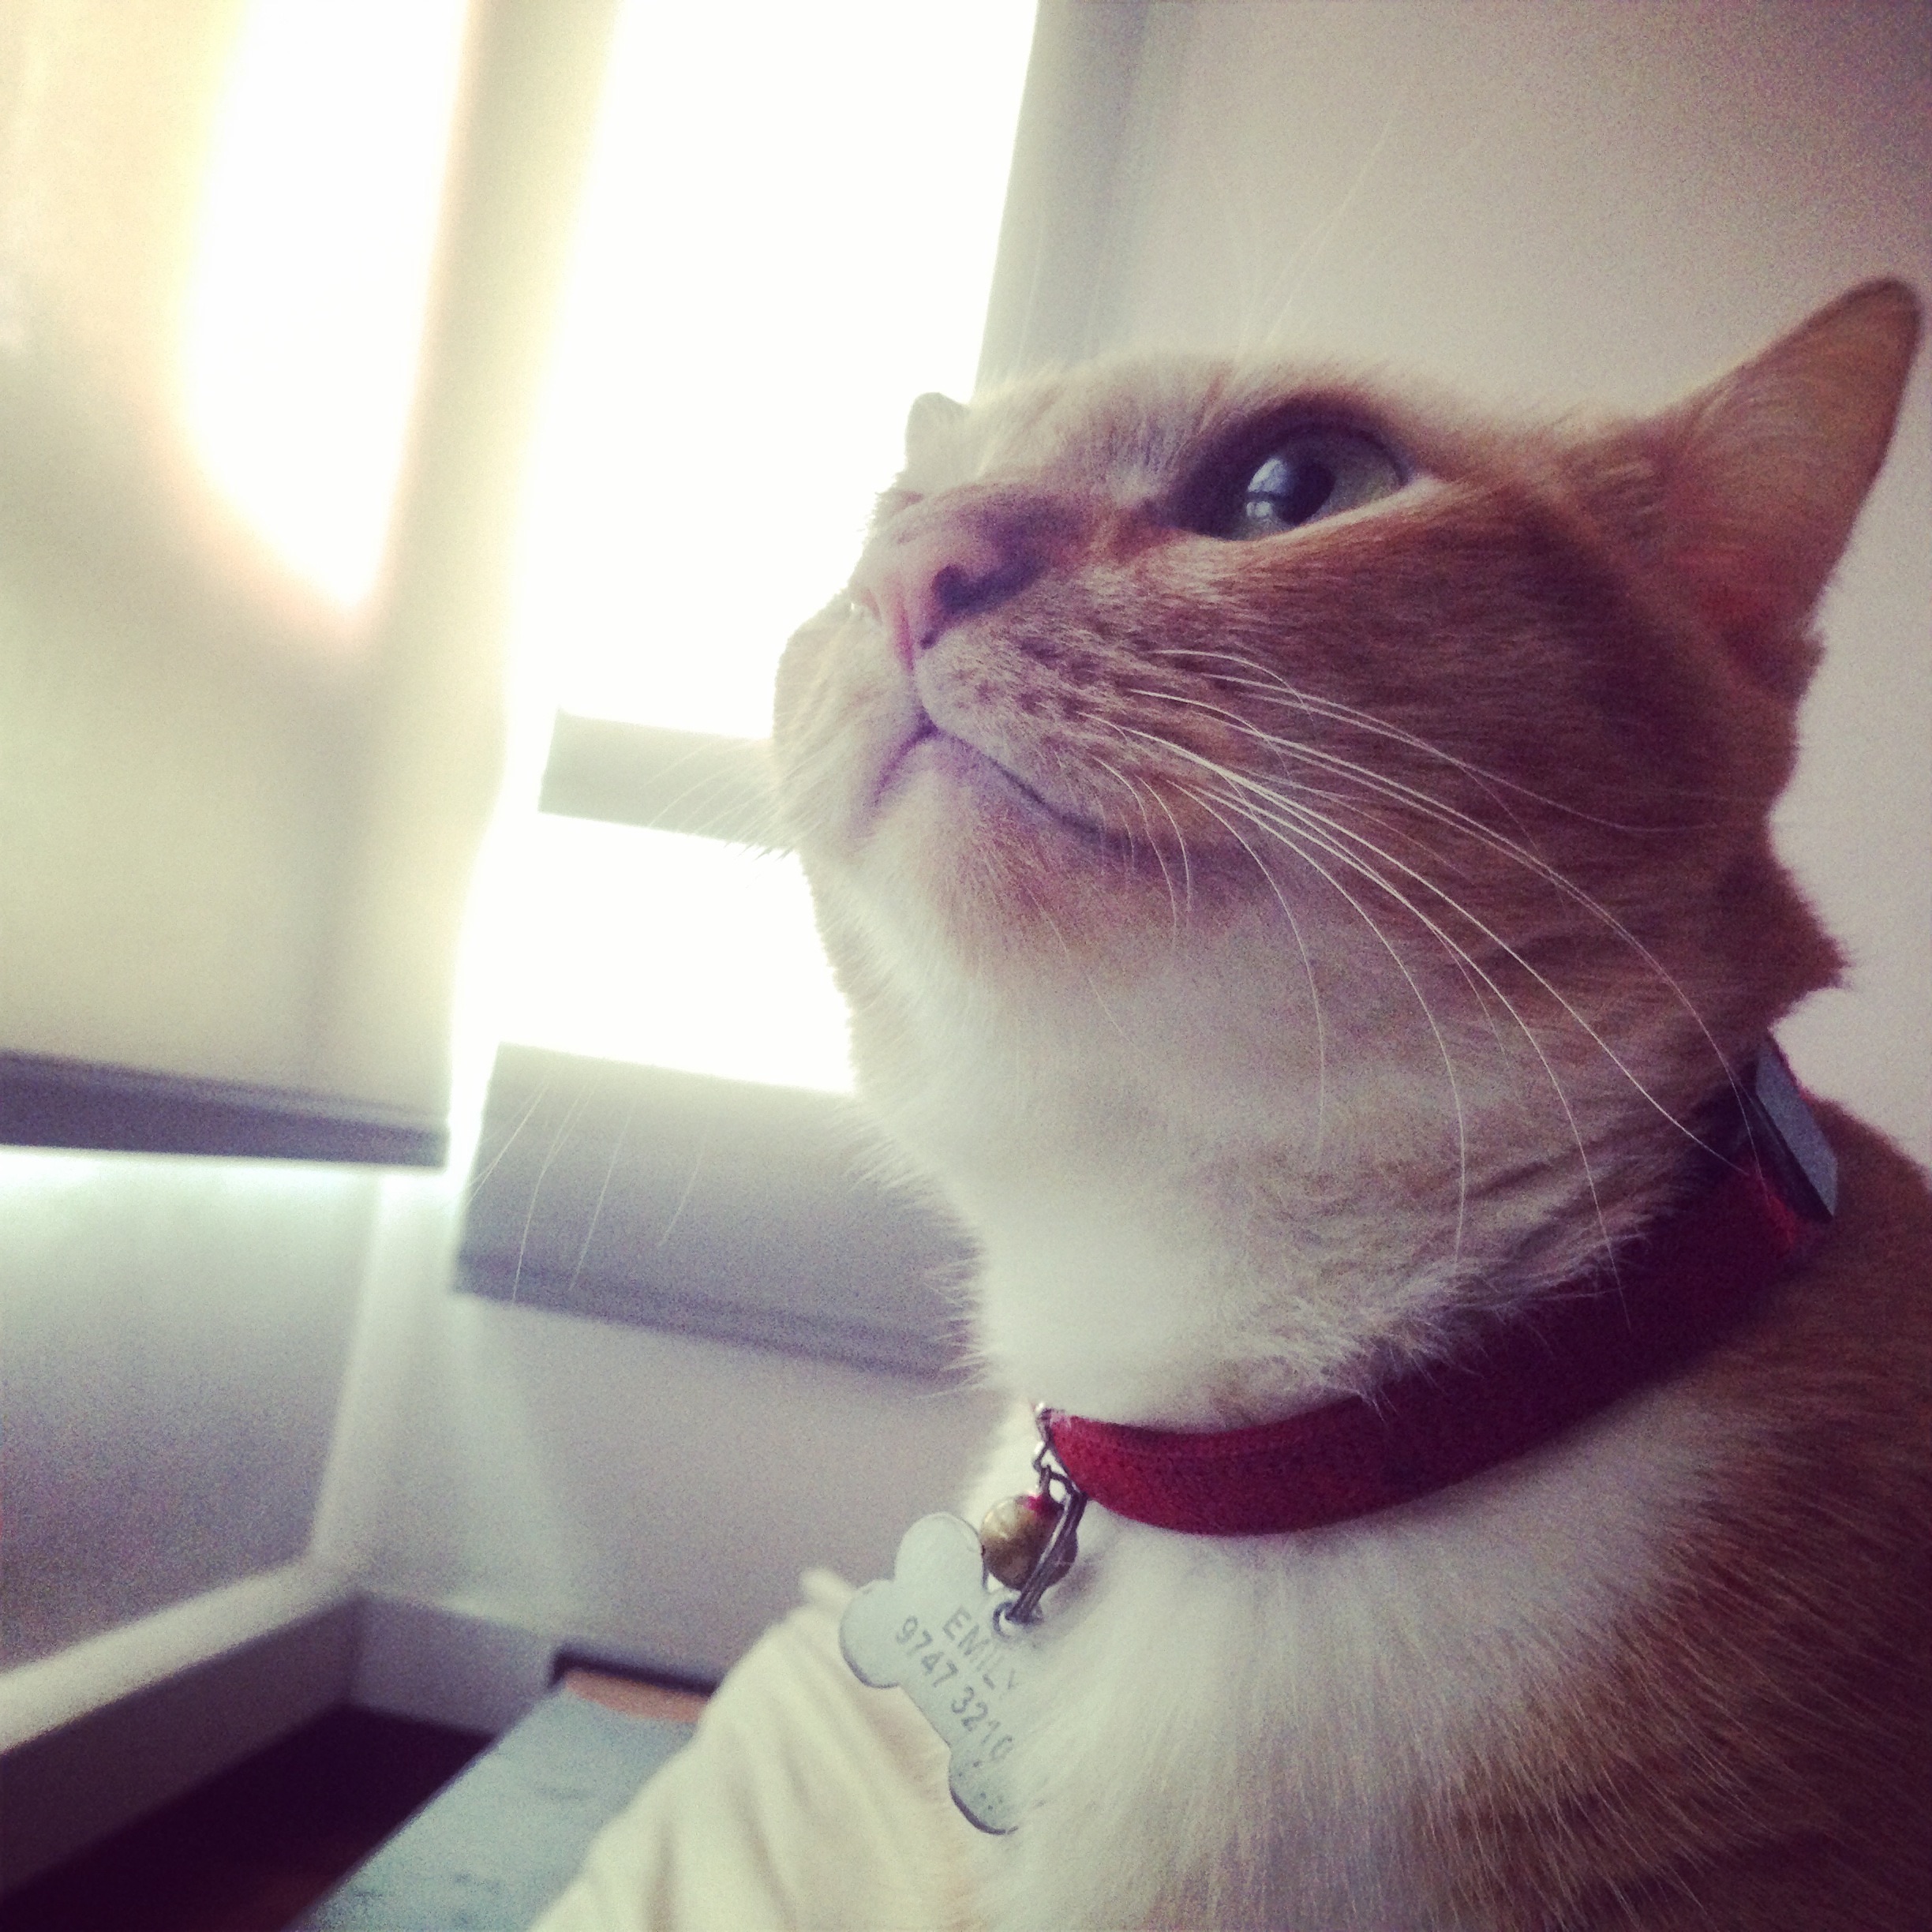
hand, white, kitten, cat, color, mammal, pink, close up, nose, whiskers, eye, skin, vertebrate, organ, small to medium sized cats, cat like mammal